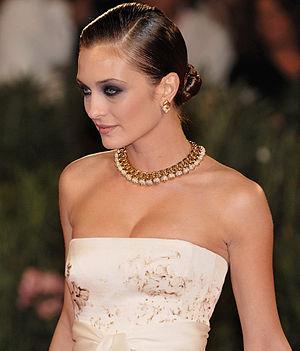
66ème Festival du Cinéma de Venise (Mostra), 10ème jour (11/09/2009) Tapis rouge avec Colin Firth, Julianne Moore, Matthew Goode et le réalisateur Tom Ford pour le film
Carolina Crescentini, née le 18 avril 1980 à Rome dans la région du Latium, est une actrice italienne.